Single-cylinder engine

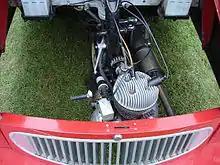
Villiers engine in a 1959 Bond Minicar

Compared with multi-cylinder engines, single-cylinder engines are usually simpler and compact. Due to the greater potential for airflow around all sides of the cylinder, air cooling is often more effective for single cylinder engines than multi-cylinder engines. This reduces the weight and complexity of air-cooled single-cylinder engines, compared with liquid-cooled engines.